Spark (fire)

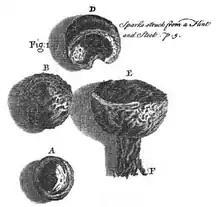
The cold remnants of steel sparks struck by Robert Hooke using a flint. These were collected on paper, studied using his early microscope and drawn by hand.

The adjacent rare earth elements thulium, lutetium and yttrium can form color-changing sparks, too, although the visibility of both phases of the same spark is less pronounced due to a lower (Tm) or higher (Y, Lu) boiling point of the metal. Alloys containing at least one metal with a low boiling point can be used to control the color of the spark. The lower boiling component evaporates and burns in the vapor phase, while the metal with a high boiling point serves as a carrier. In the vapor phase, bright element-specific light emission takes place. For example, a eutectic ytterbium-copper-alloy forms long green sparks and burning lithium silicide shows long red spark segments. The duration of a spark’s existence is determined by the initial size of the particle, with a larger size leading to a longer-lasting spark.